William Page (painter)

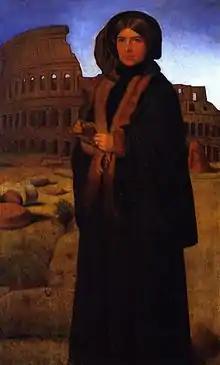
Mrs William Page (c. 1860)

In Italy, he produced his "Venus," "Moses and Aaron on Mount Horeb," "Infant Bacchus," and "Flight into Egypt." His work also includes a full-length portrait of Admiral David Farragut at the Battle of Mobile Bay (purchased by a committee in 1871, and presented to the emperor of Russia), the "Holy Family" (1837, now at the Boston Athenaeum) and "The Young Merchants" (now at Pennsylvania Academy of the Fine Arts in Philadelphia). In 1870, Page exhibited a portrait head of Jesus Christ which attracted great attention and excited much controversy. Other paintings include: "The Last Interview" (1838), "Ruth and Naomi," and "Cupid" (1880).